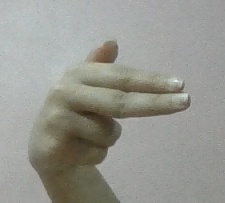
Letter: ghain